Guercœur

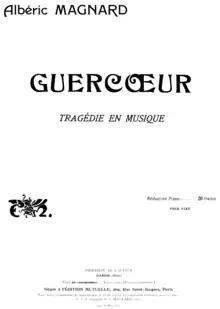
Title page of the piano score, 1904

Guercœur is an opera in three acts by the French composer Albéric Magnard to his own libretto. It was first performed posthumously at the Paris Opéra on 24 April 1931, though it had mostly been written between 1897 and 1901. The music shows the influence of Wagner.